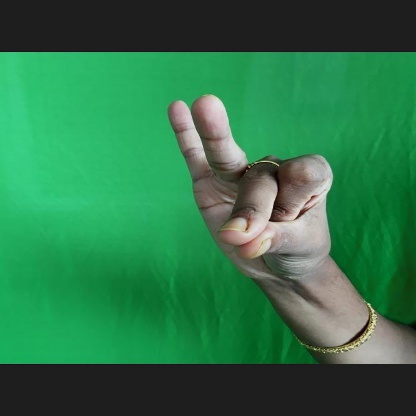
Mudra: Bramaram